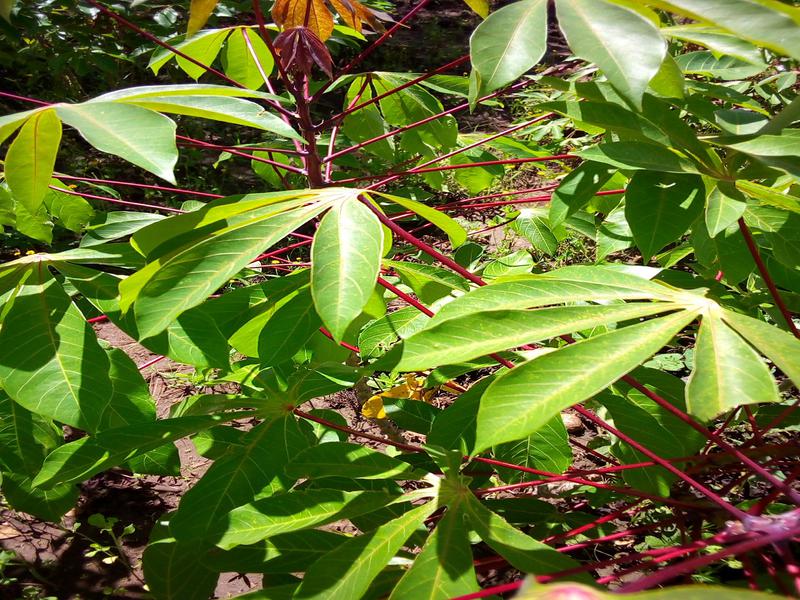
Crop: cassava
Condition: green_mottle